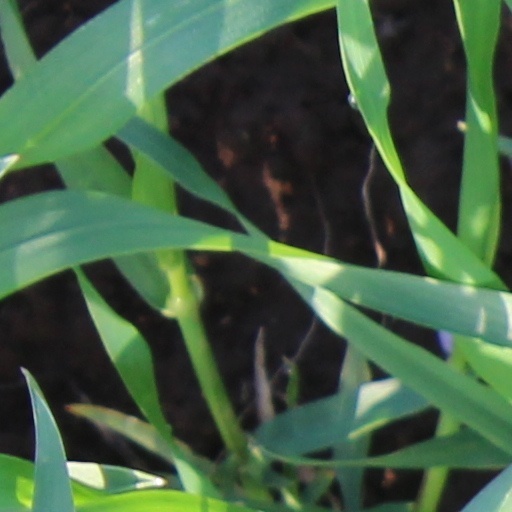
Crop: wheat